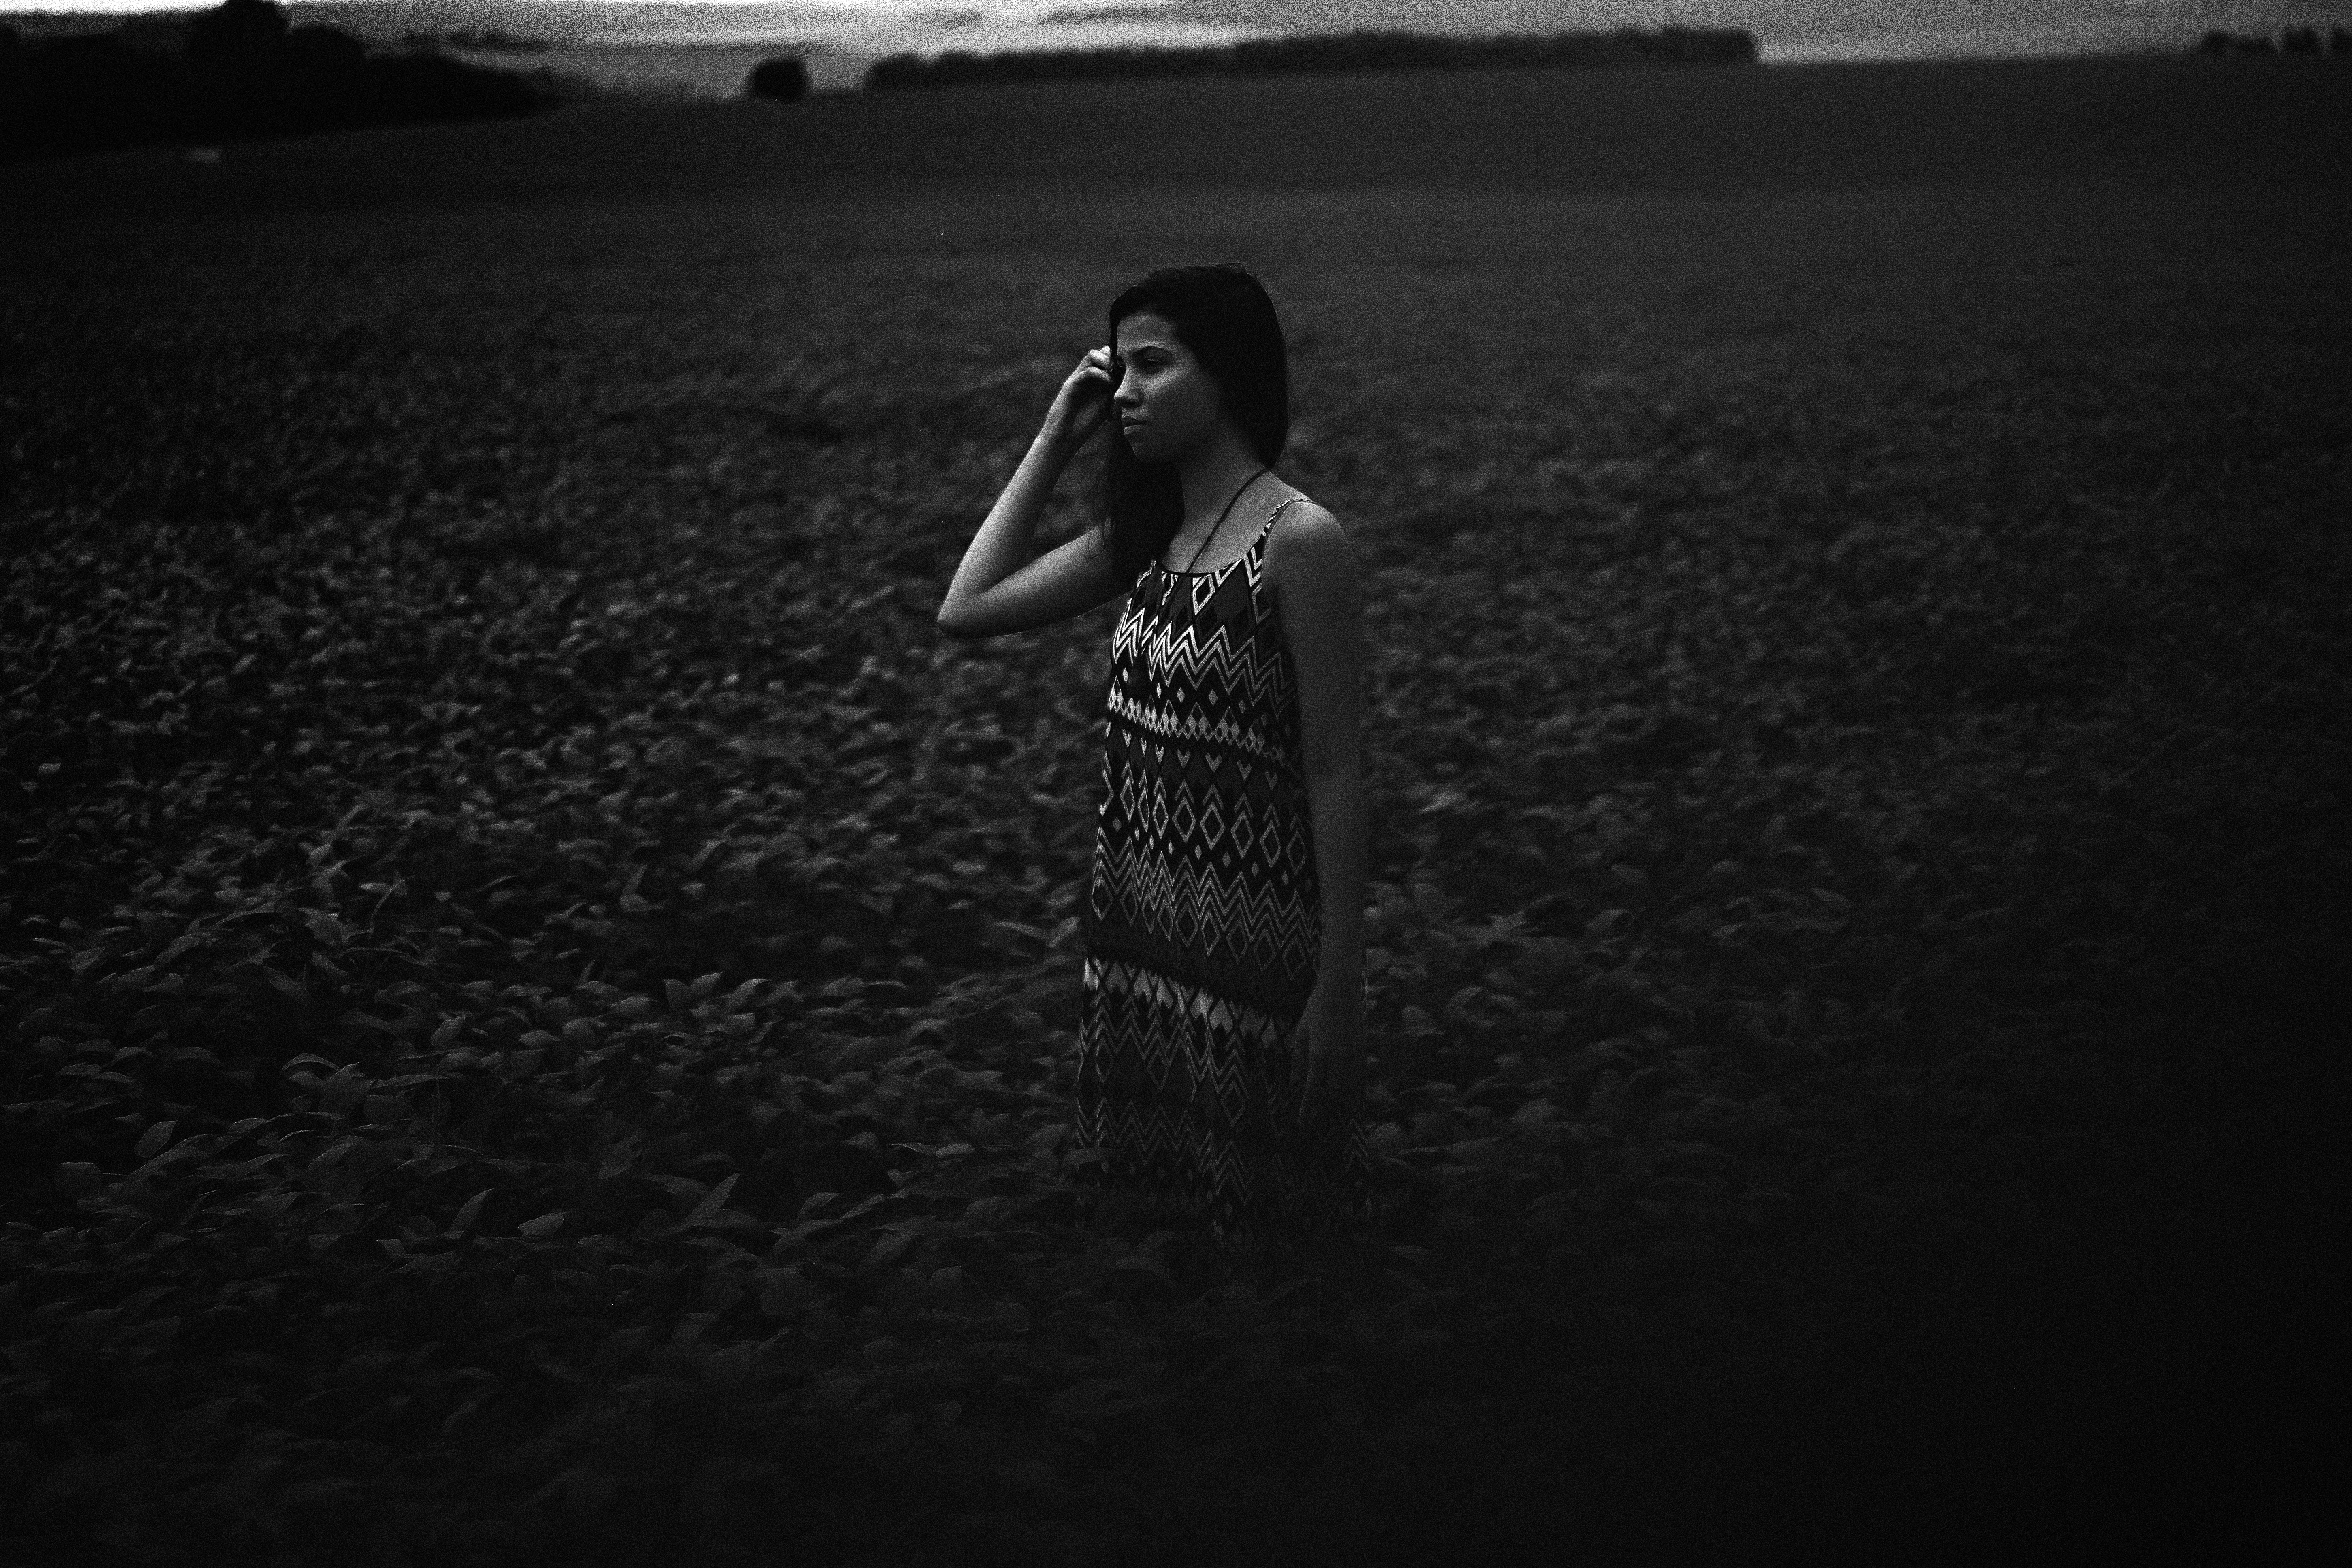
light, black and white, white, photography, sunlight, shadow, darkness, black, monochrome, photograph, image, emotion, monochrome photography, computer wallpaper